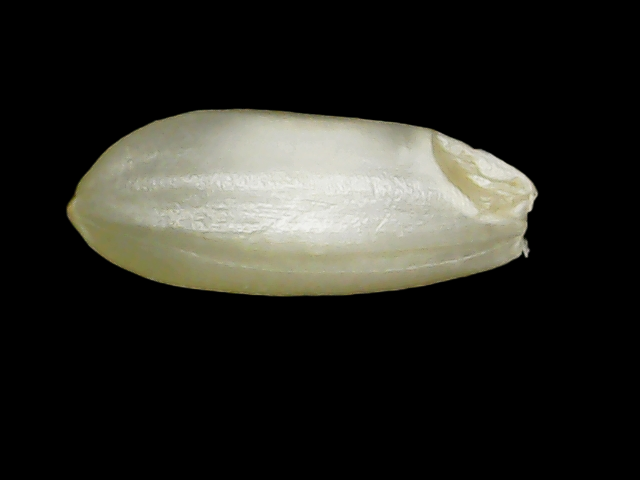
Rice variety: Binadhan10